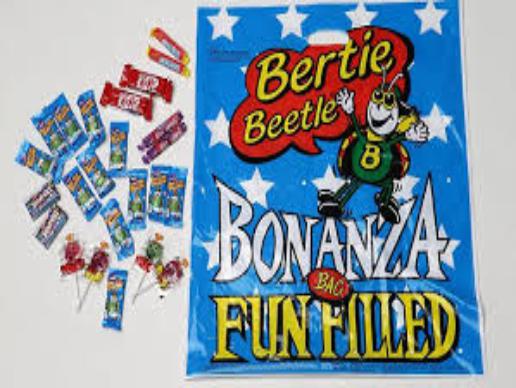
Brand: Bertie Beetle
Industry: Food